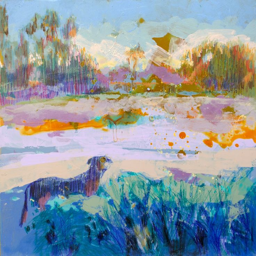
dog in the wine region by person .